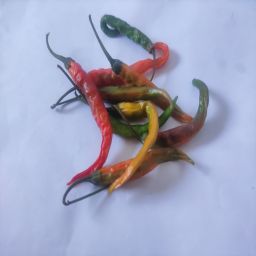
Crop: Chile Pepper
Quality: Old